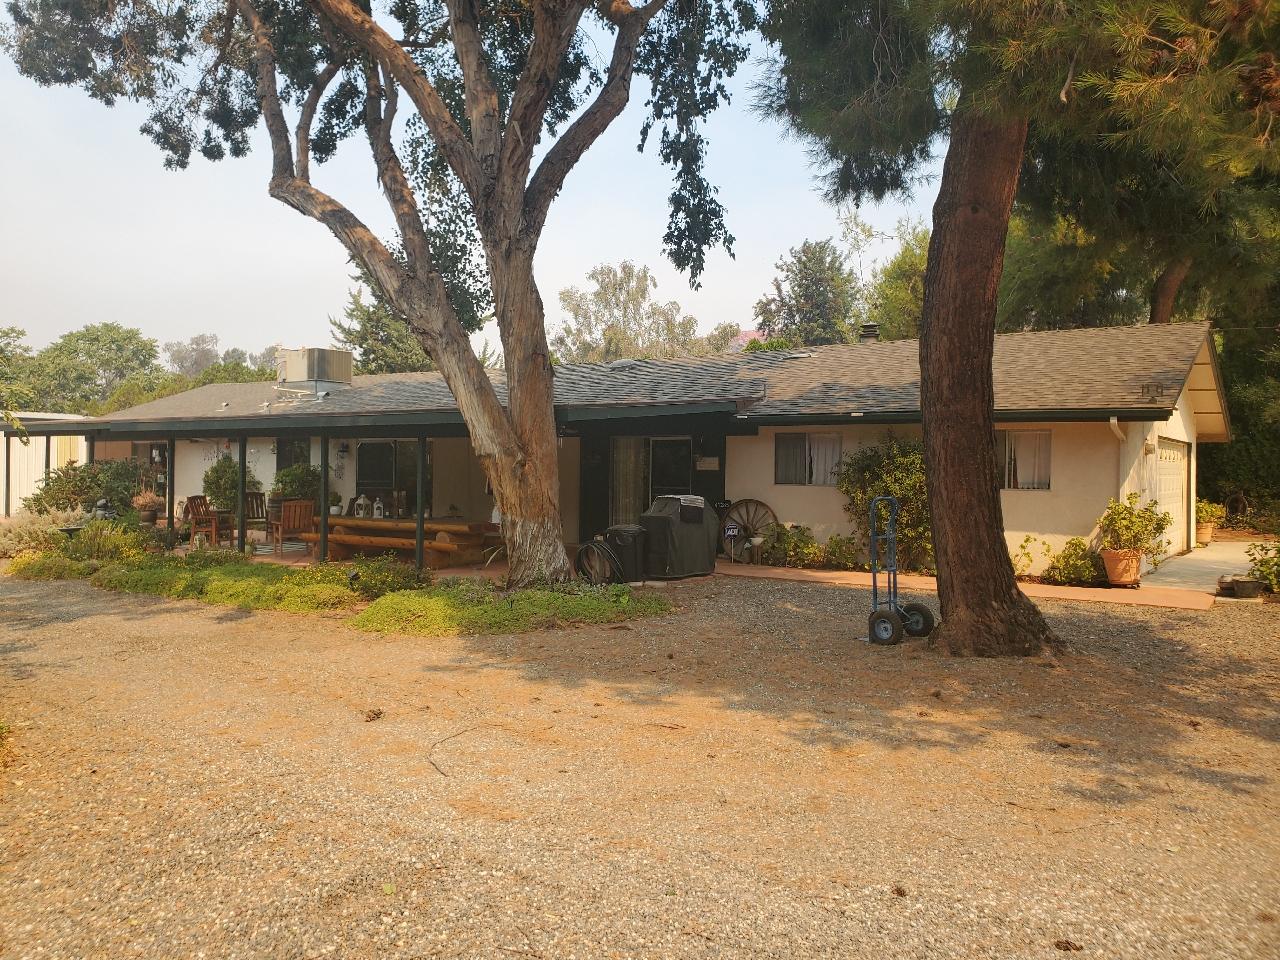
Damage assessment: no_damage